Halakha

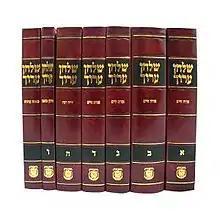
Shulchan Aruch HaRav

The most important codifications of Jewish law include the following; for complementary discussion, see also History of responsa in Judaism.